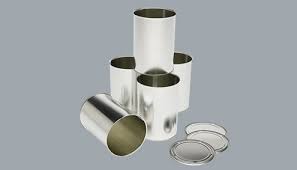
Label: metal